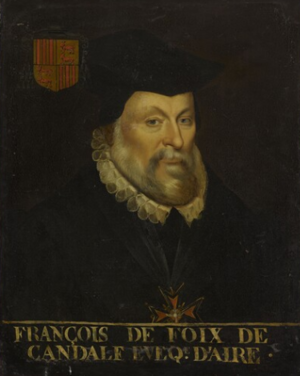
Portrait de François de Foix-Candale, évêque d'Aire-sur-l'Adour.
Le pic du Midi d'Ossau est une montagne culminant à 2 884 mètres et située dans l'ouest des Pyrénées françaises, dans la partie béarnaise du département des Pyrénées-Atlantiques. Il est le sommet emblématique de la vallée d'Ossau — qui lui donne son nom — et dont la racine pré-indo-européenne *oss/*ors ferait référence aux cours d'eau. Le pic du Midi d'Ossau est l'un des vestiges d'un ancien volcan, le volcan d'Ossau, formé il y a 278 millions d'années, à la fin de l'orogenèse varisque. L'effondrement du toit du volcan entraîne la création d'une caldeira qui, avec la formation de la chaîne des Pyrénées il y a 40 millions d'années, se soulève et permet la constitution du sommet actuel.
François de Foix, fut évêque d'Aire-sur-l'Adour de 1576 à 1594 et Captal de Buch de 1572 à 1587.